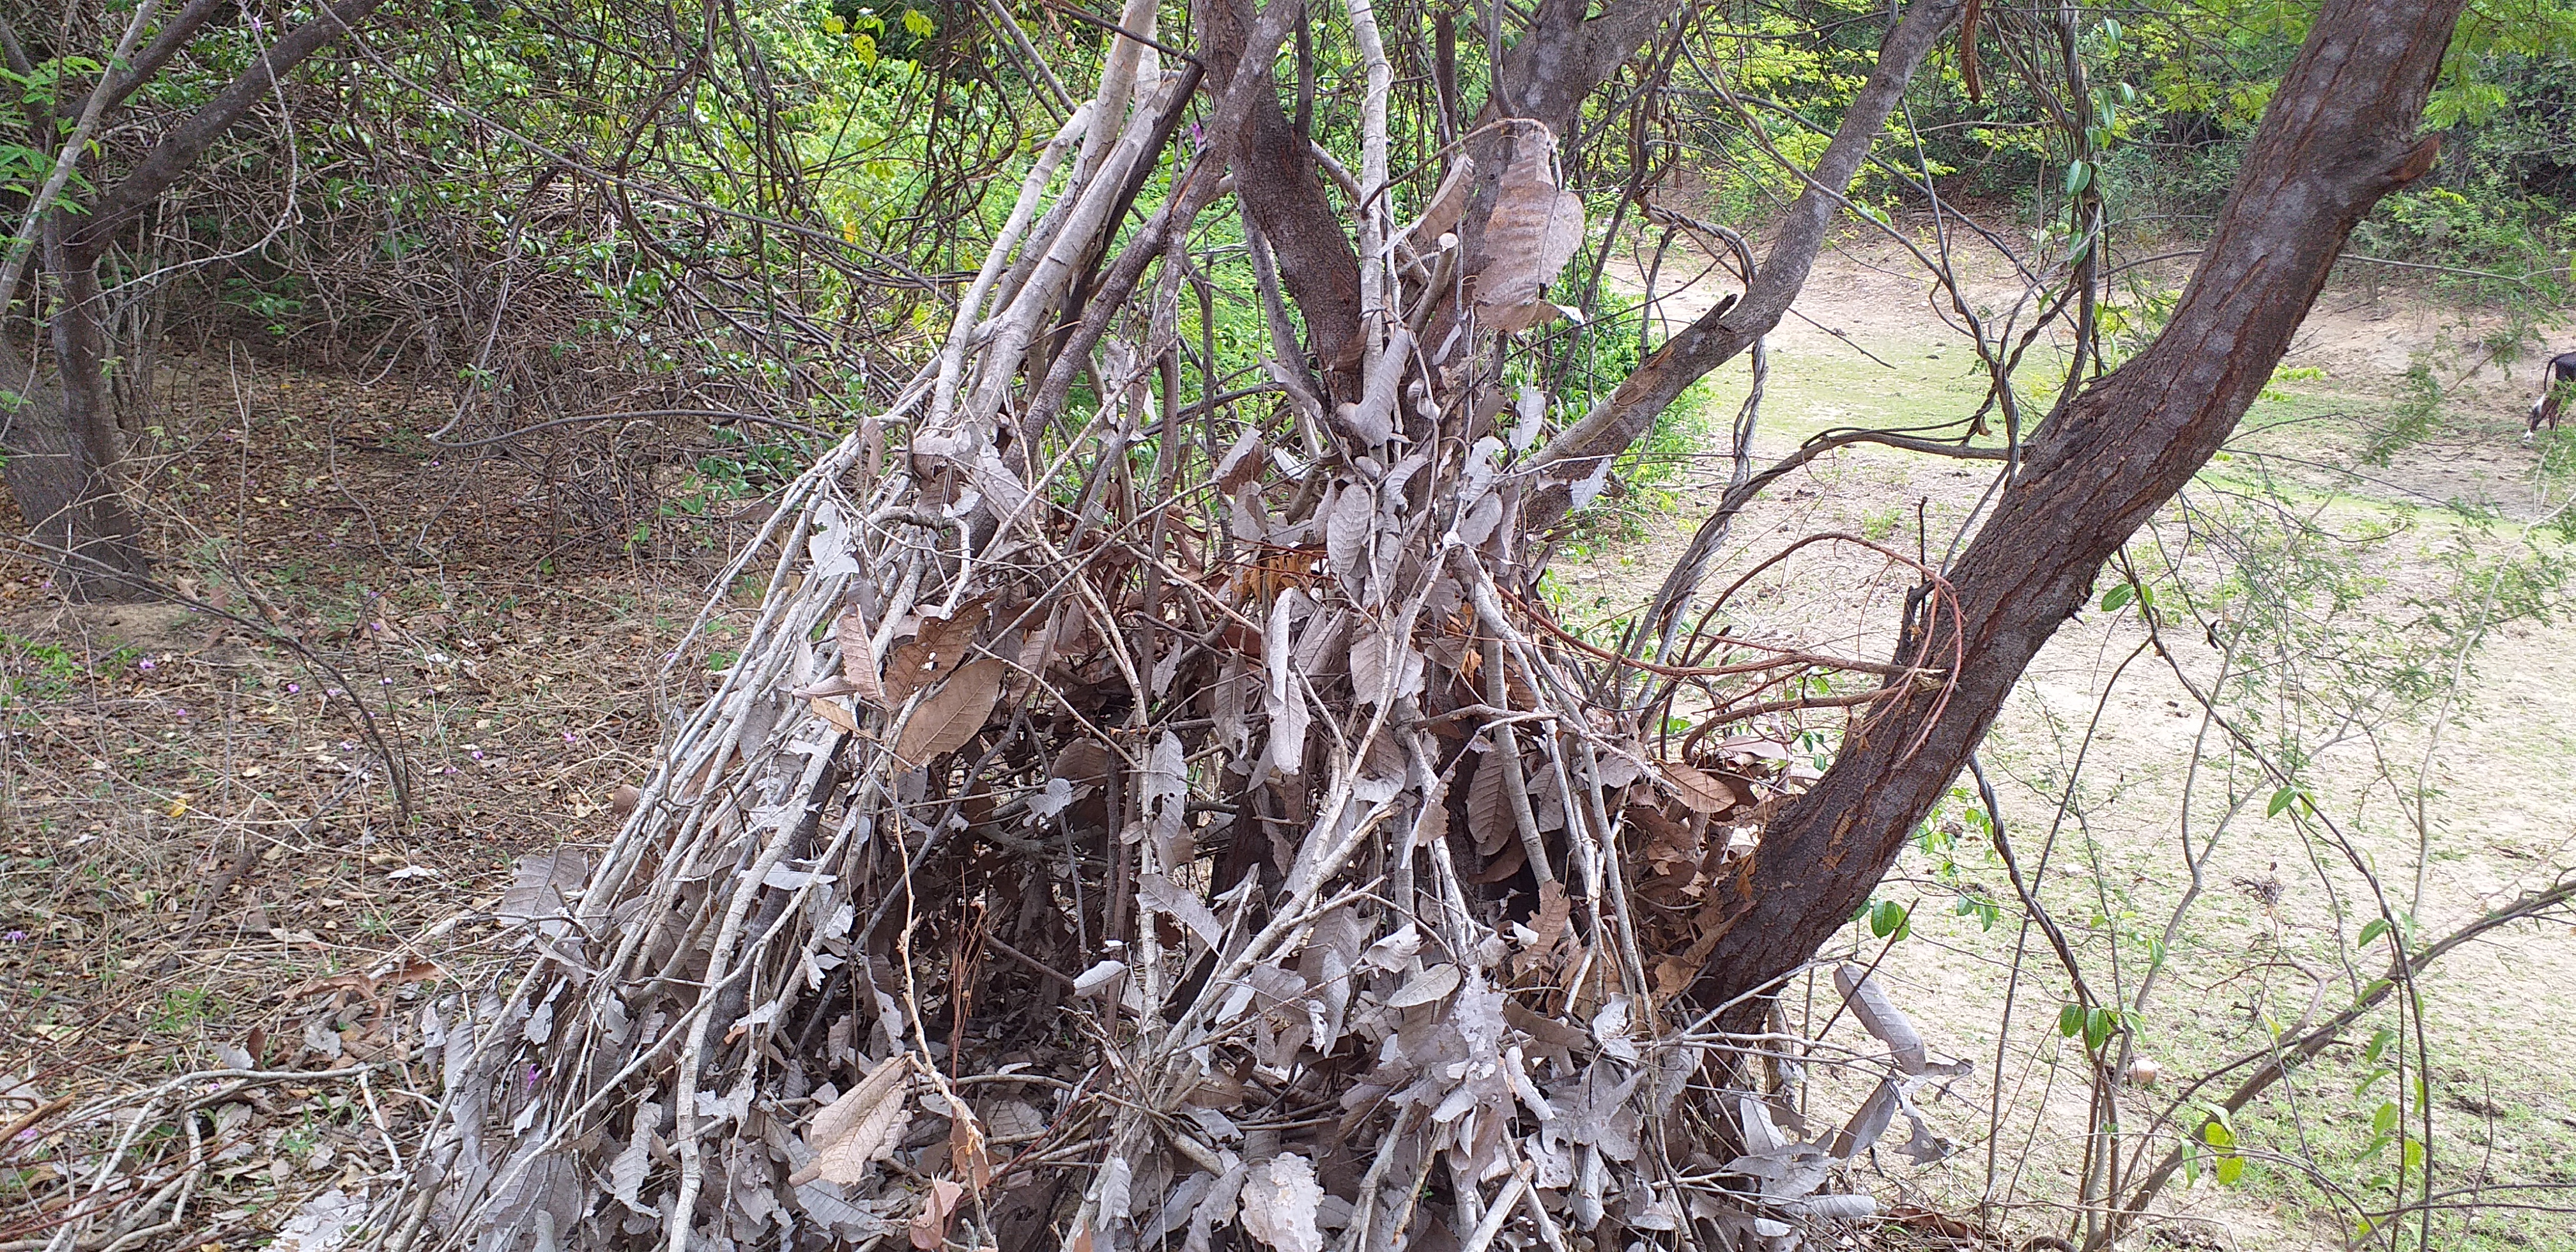
Natural traps, traps, rivers, woods, plant, twig, wood, trunk, terrestrial plant, tree, grass, root, natural landscape, forest, woodland, soil, jungle, temperate broadleaf and mixed forest, deciduous, event, old growth forest, Northern hardwood forest, plant stem, tropical and subtropical coniferous forests, wildlife, valdivian temperate rain forest, rainforest